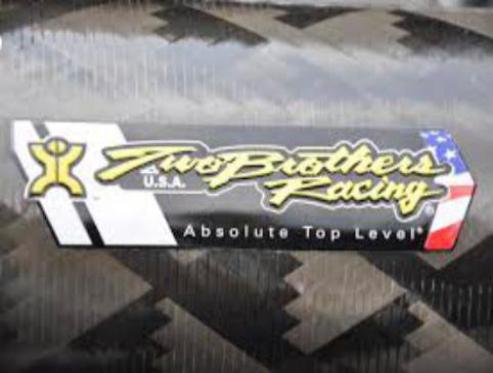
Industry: Necessities